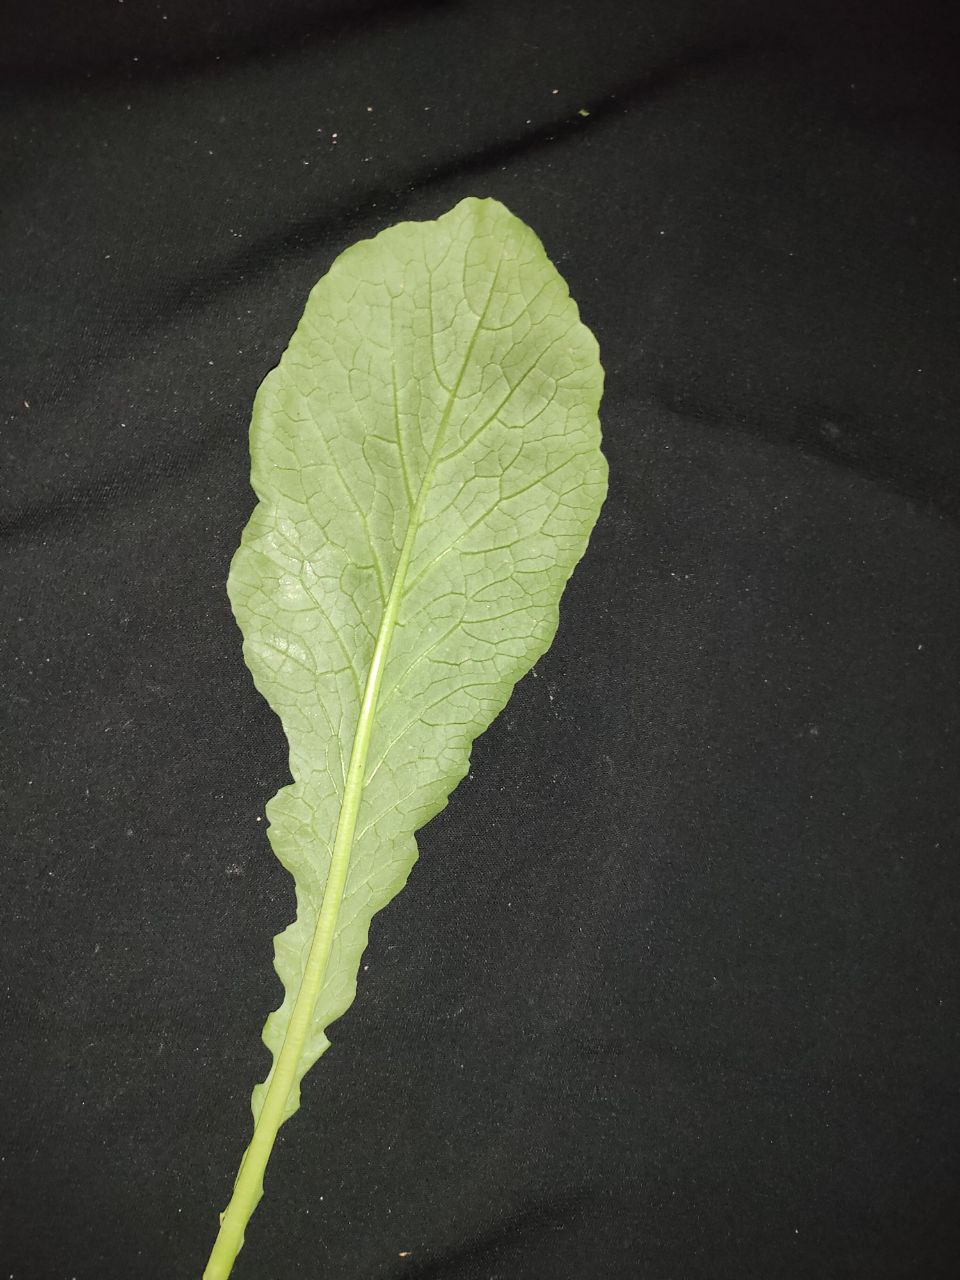
Label: Fresh leaf